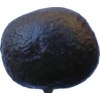
Label: black_avocado